Parachute mine

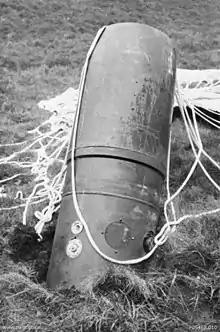
A German parachute mine that landed in the grounds of the Royal Arsenal at Woolwich, "circa" 1940 to 1942.

After the parachute opened, the mine would descend at around . If it came down on land, a clockwork mechanism would detonate the mine 25 seconds after impact. If the mine landed in water it would sink to the bottom. If the depth was greater than , water pressure and the dissolving of a water–soluble plug would deactivate the clockwork time-detonator, and activate an anti-shipping detonator. These were initially magnetic detonators but later, acoustic or magnetic/acoustic detonators could be fitted. The Luftwaffe began dropping mines in British waters in November 1939, using Heinkel He 115 seaplanes and Heinkel He 111 land–based bombers. The new British cruiser, HMS "Belfast", was damaged by a parachute mine on 21 November in the Firth of Forth, while the destroyer HMS "Gipsy" was damaged at Harwich on the same night.